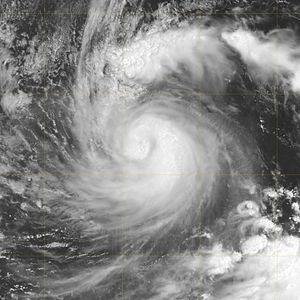
L'ouragan Kristy est le 7ᵉ ouragan ainsi que la 11ᵉ tempête tropicale de la saison cyclonique 2006 pour le bassin nord-est de l'océan Pacifique. Le nom Kristy avait déjà été utilisé en 1978, 1982 et 1994.